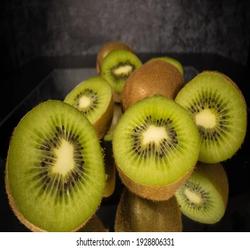
Label: Kiwi